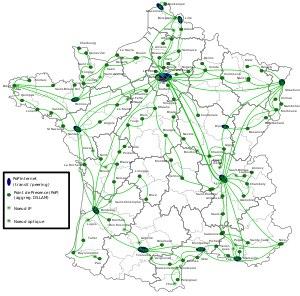
Free SAS, stylisé en free, entreprise filiale du groupe Iliad, est un opérateur de téléphonie mobile français et l'un des principaux fournisseurs d'accès à Internet en France.
Le maillage de l'infrastructure Internet en France est l'ensemble des interconnexions de réseaux utilisées en France pour l'accès à Internet et aux télécommunications.